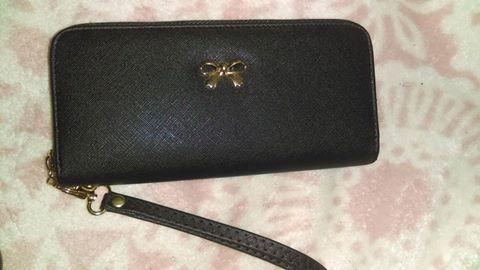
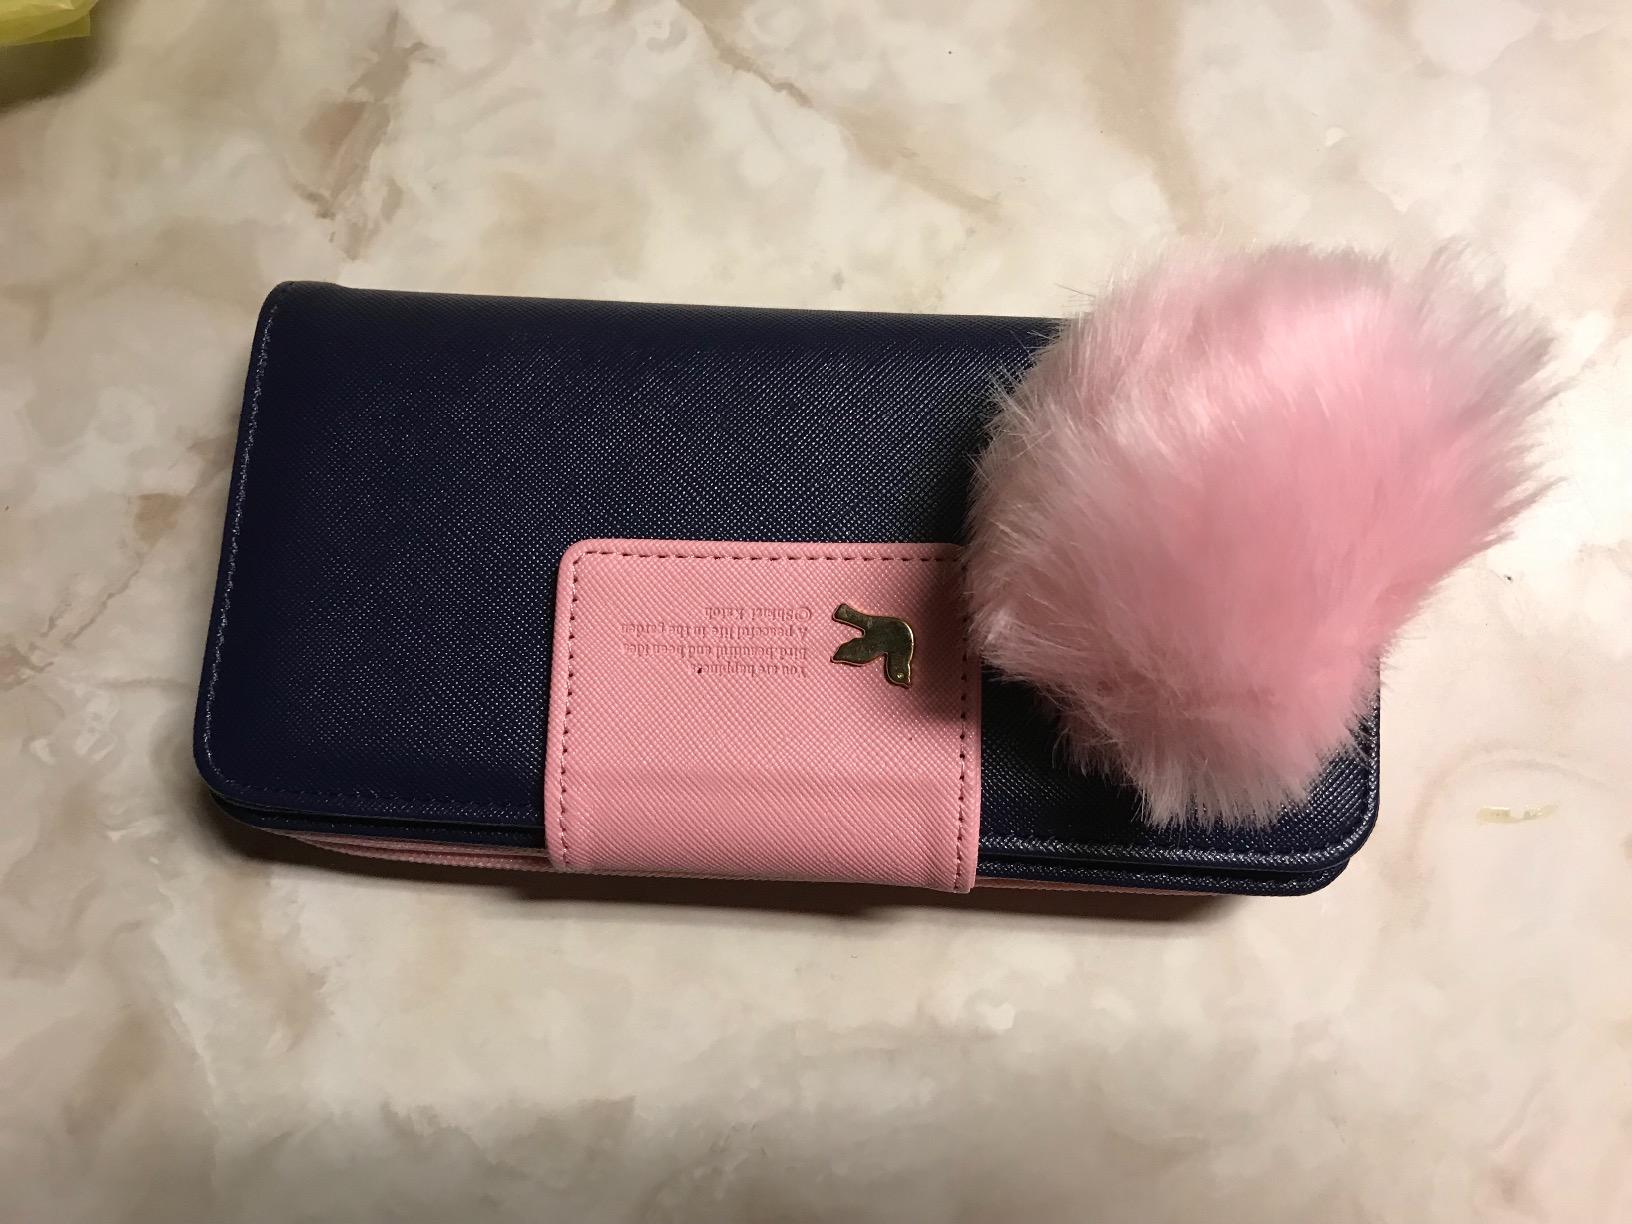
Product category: accessories_handbag
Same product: no